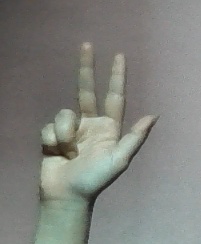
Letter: al